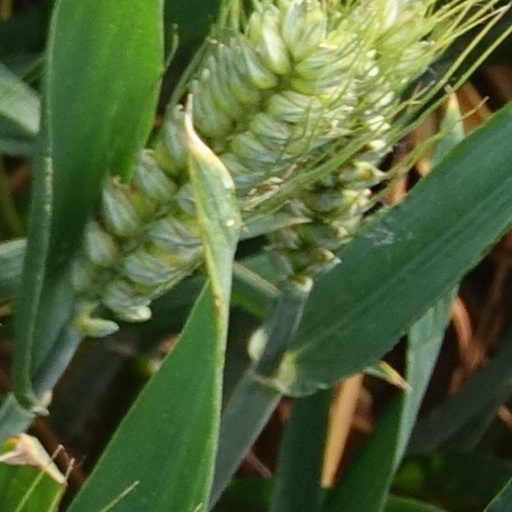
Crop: wheat